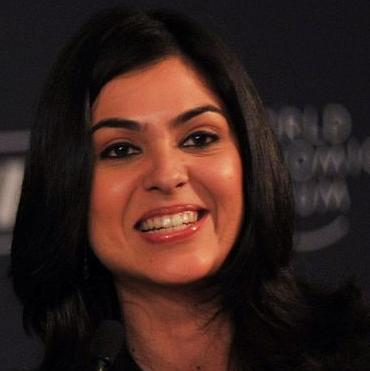
Age: 32